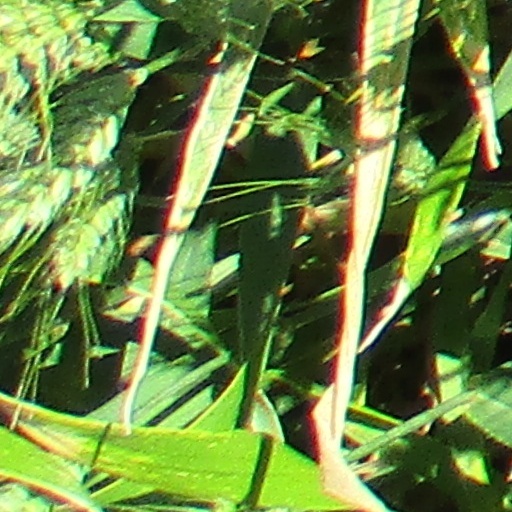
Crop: wheat